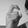
ASL letter: X